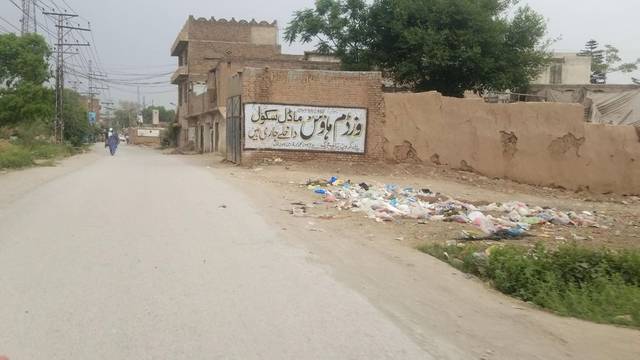
Region: Pakistan
Coordinates: 33.987, 71.552